Murder of Nofriansyah Yosua Hutabarat

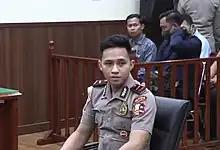
Richard Eliezer upon facing code of ethics trial on 22 February 2023

Candrawathi received a 20-years prison sentence for her role in the murder; her personal assistant Kuat Ma'ruf was given 15 years, and Ricky Rizal Wibowo was given a 13-year sentence (in all three cases, the prosecution had requested eight-year terms). On 15 February 2023, Richard Eliezer Pudihang Lumiu was sentenced to 18 months in prison for his role in the murder; the prosecution had requested a twelve-year term but he was given a lighter sentence for his efforts as a justice collaborator.